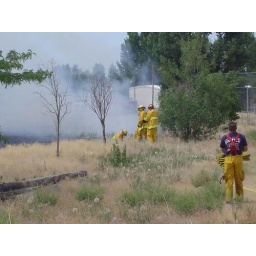
Fire in the field behind my house